Moscow Paveletsky railway station

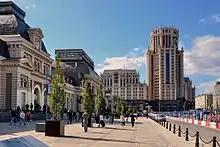
Paveletskaya railway station in Paveletskaya Square

Moscow Paveletsky station is one of Moscow's ten main railway stations. Originally called Saratovsky Railway Station, it was renamed after the settlement of Pavelets, when the railroad heading southeast from Moscow reached that point in 1899. The station's ornate original building, designed by architect Alexander Krasovsky, was built in 1900 and extensively reconstructed in the 1980s, and remains one of the biggest Moscow railway stations. In 1924, the station served as the place where Muscovites came to meet the body of deceased Lenin. The Lenin Funeral Train is still a permanent exhibit at the Museum of the Moscow Railway. The station is operated by the Moscow Railway.